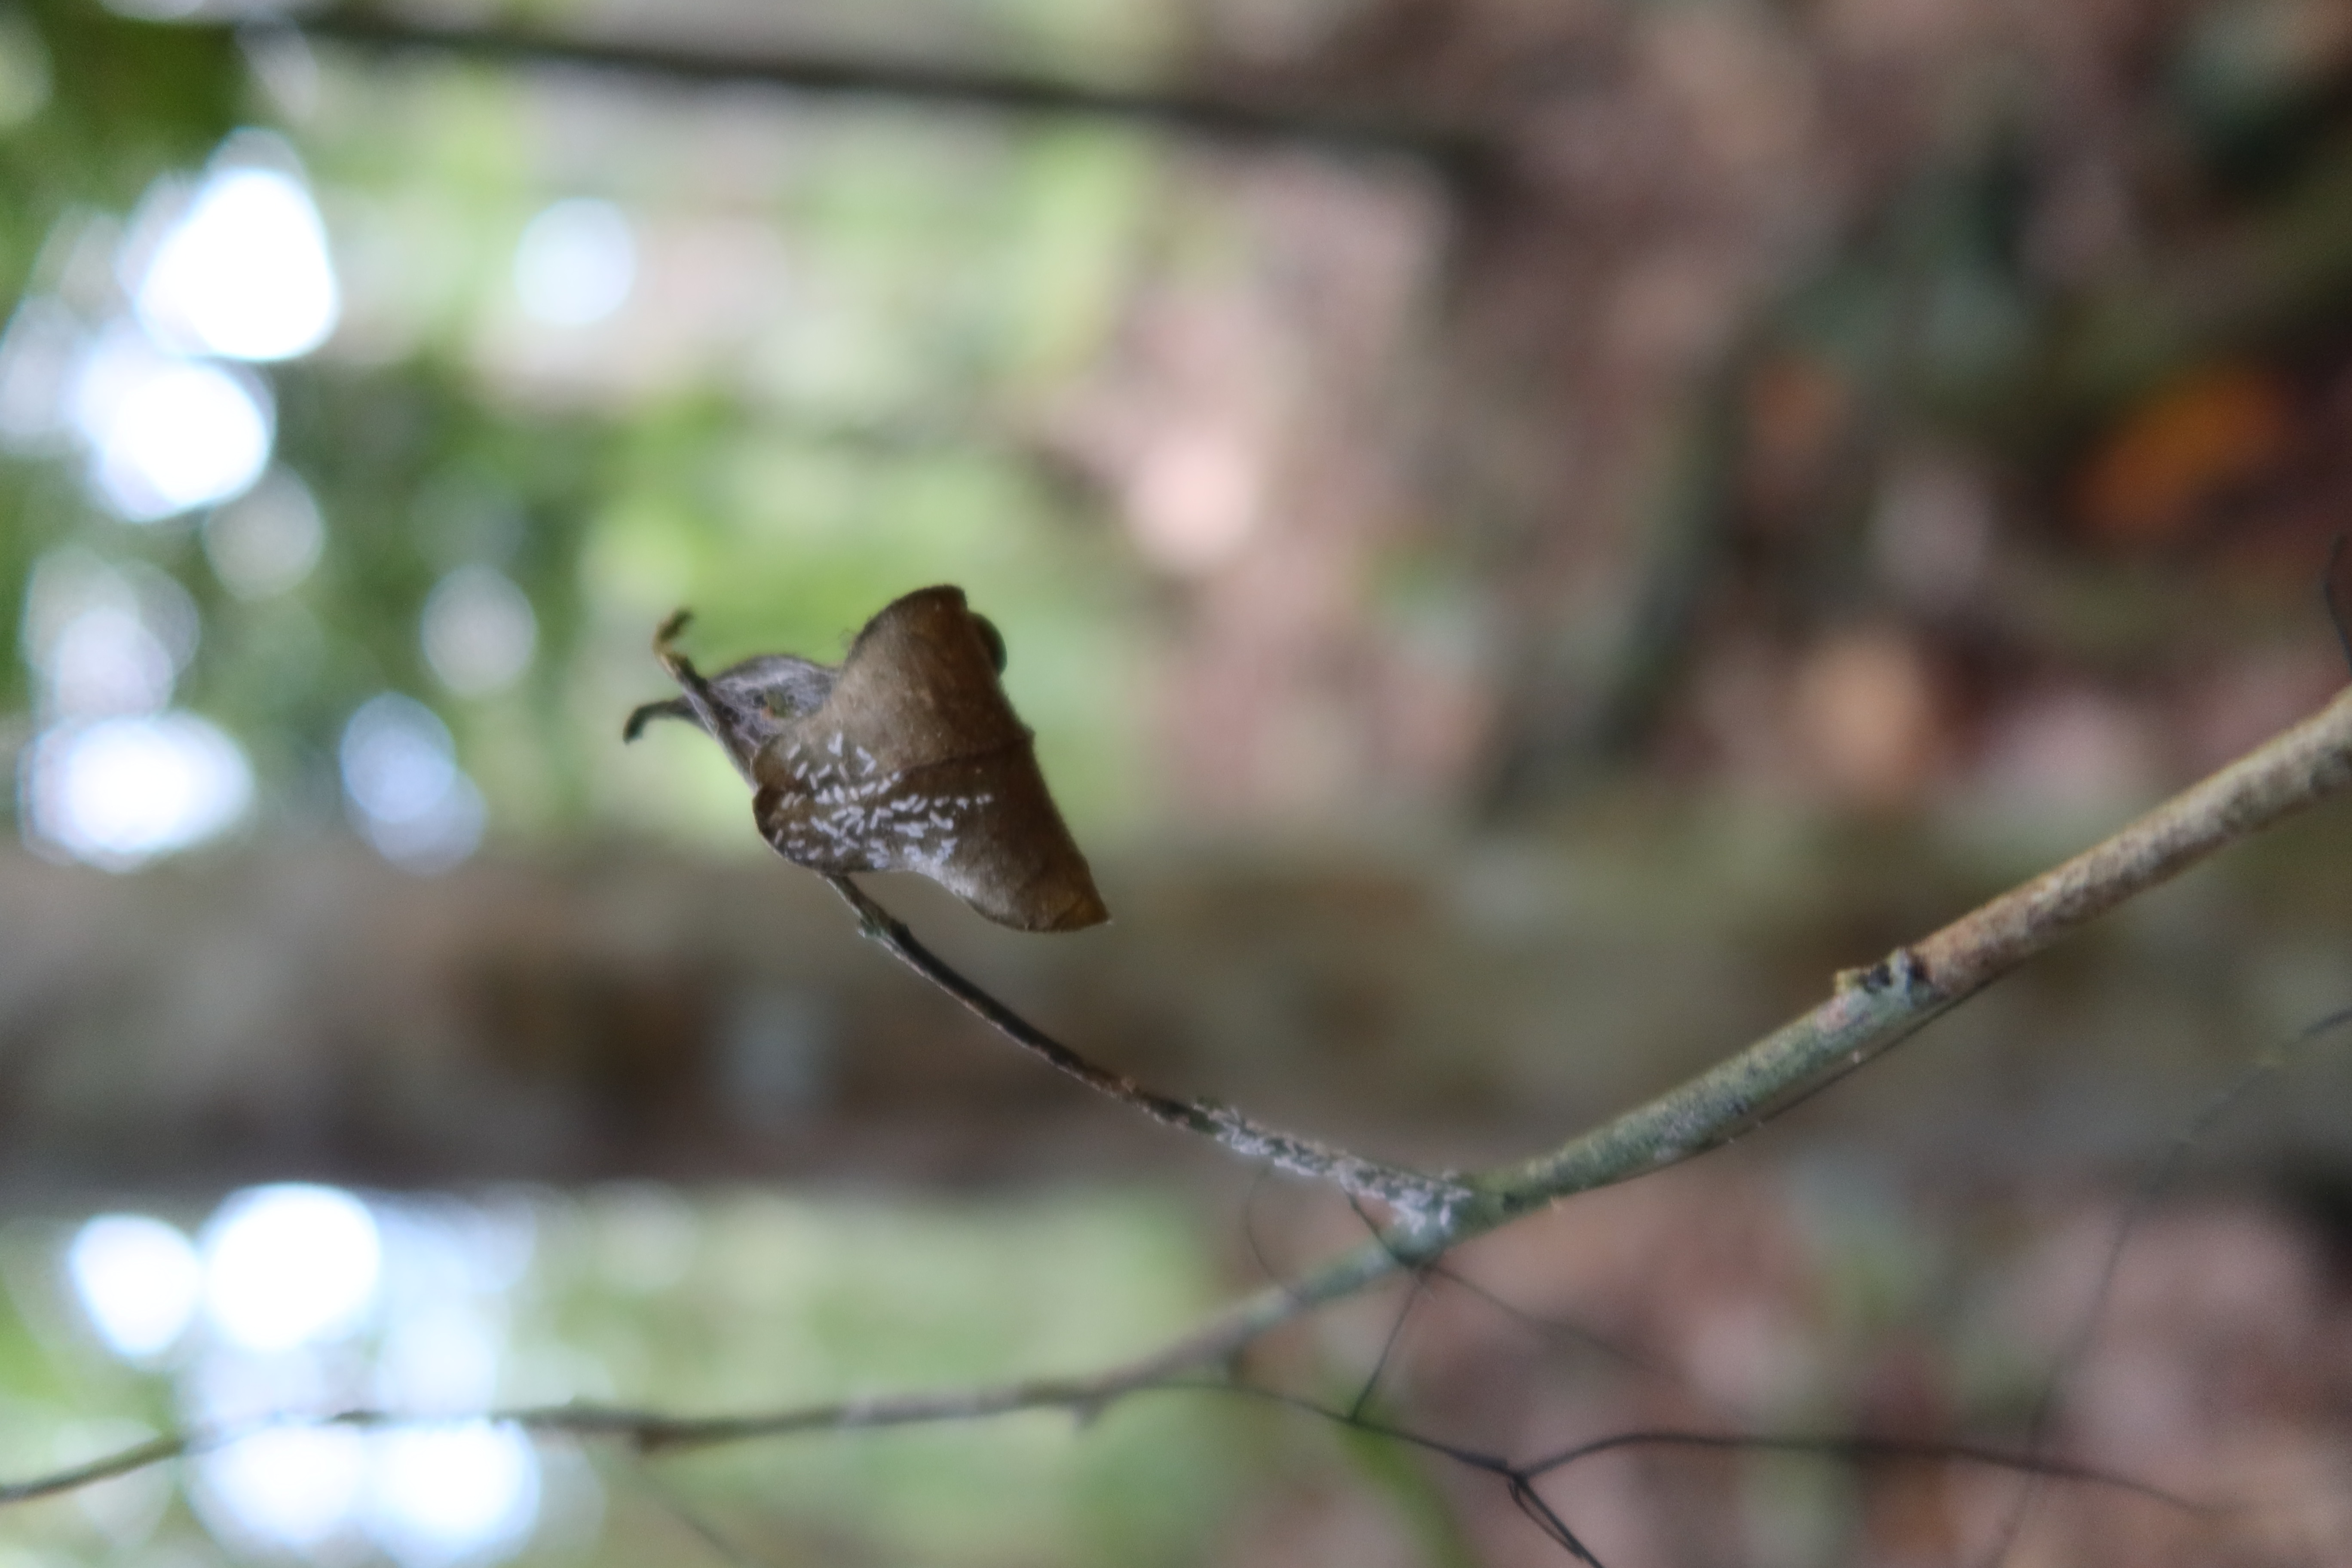
Label: Mealy bugs